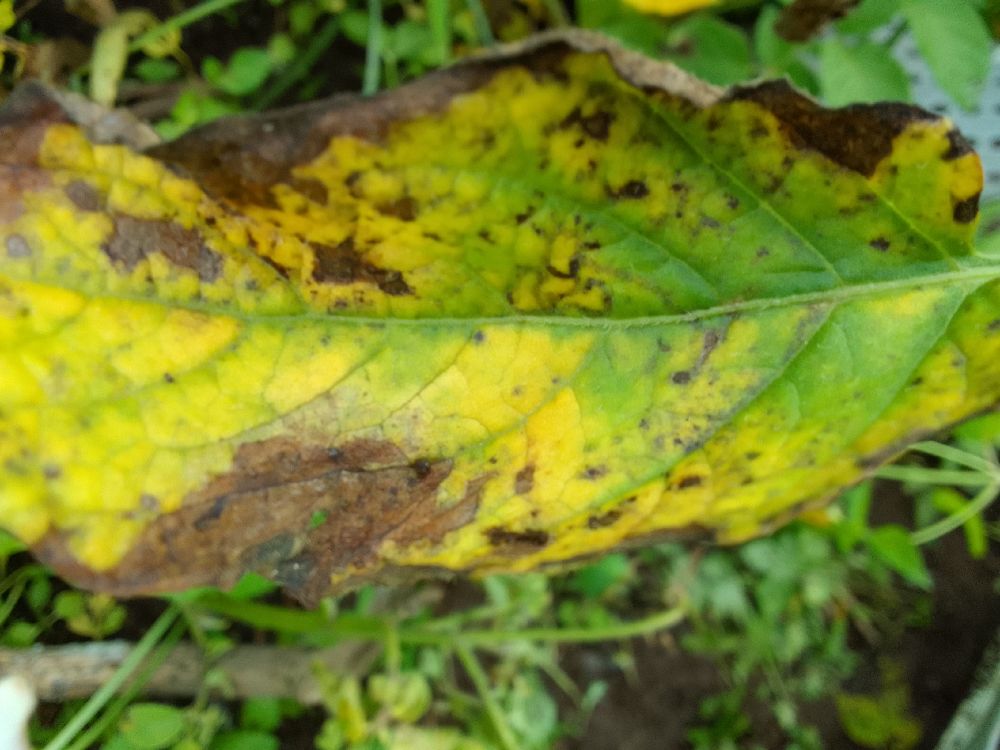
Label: Early blight